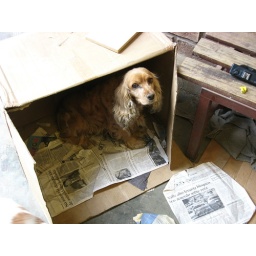
dog in his house - need to learn his name